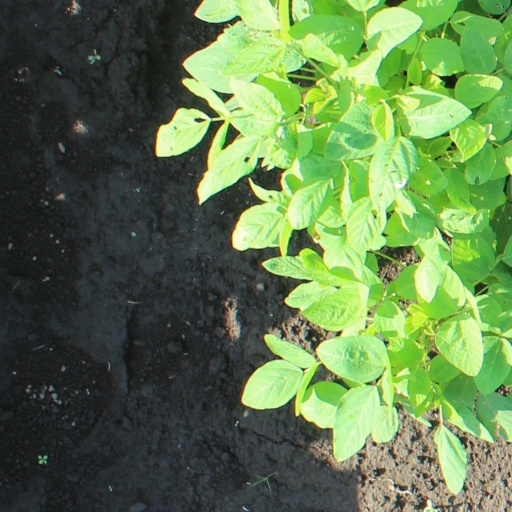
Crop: soybean